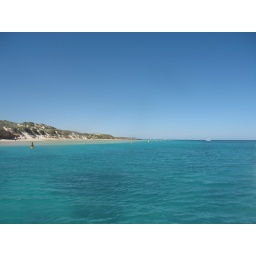
The beach and water in Coral Bay is so beautiful